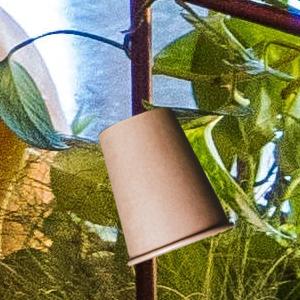
Label: cups